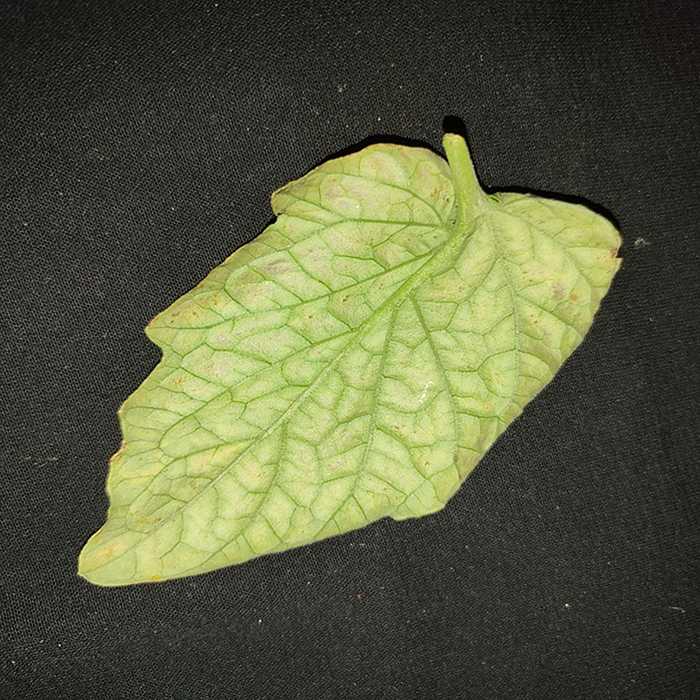
Plant: Tomato
Label: Tomato spotted wilt